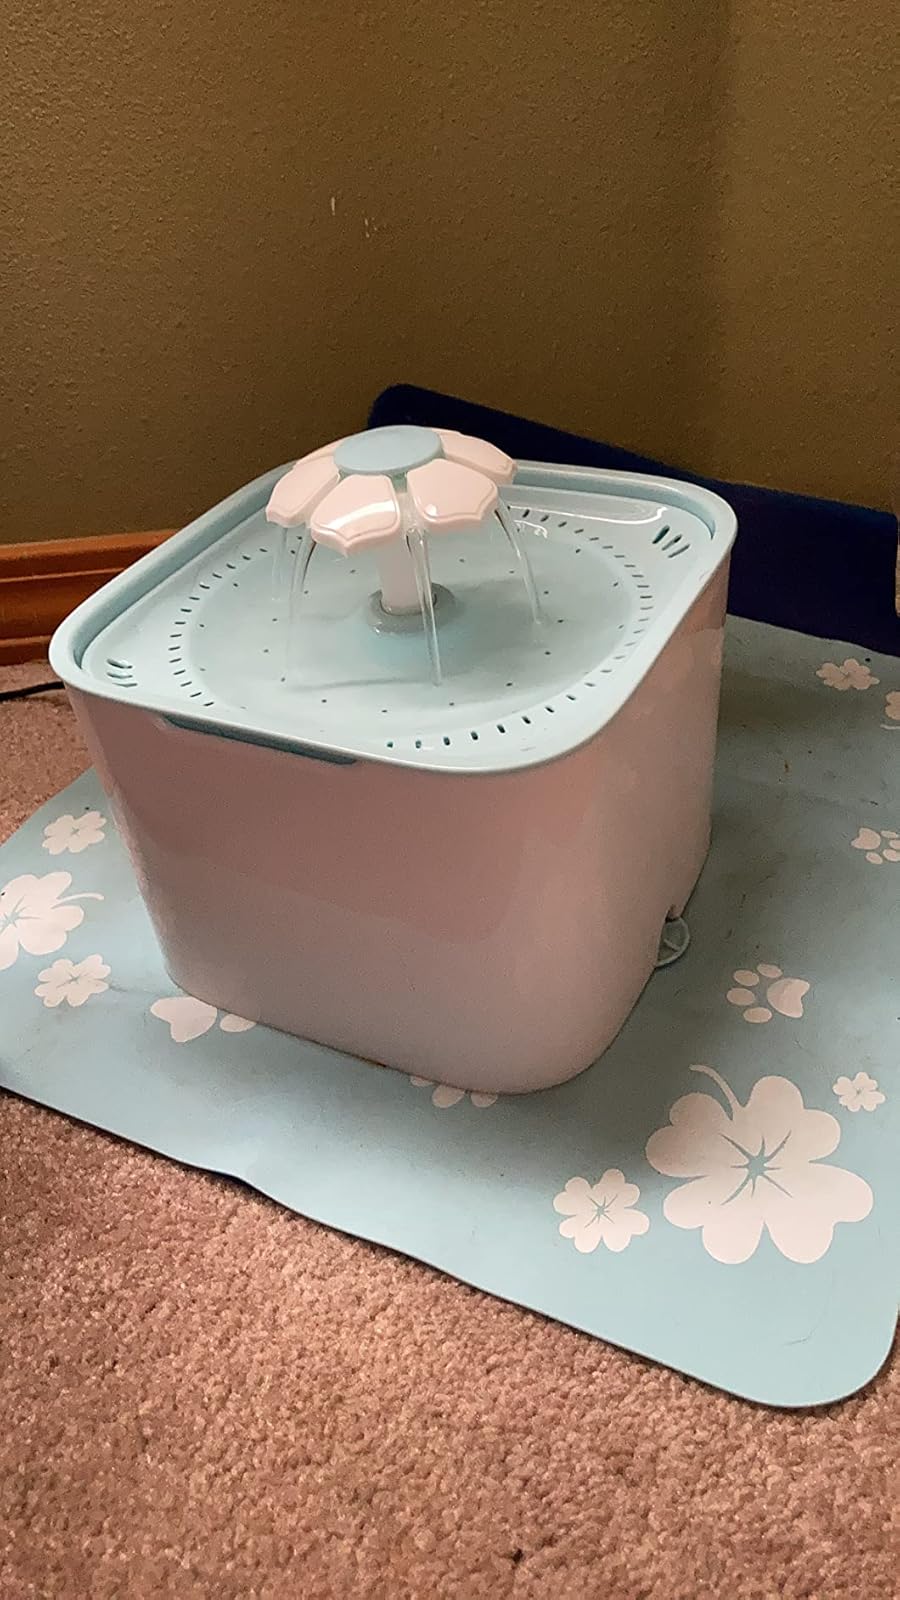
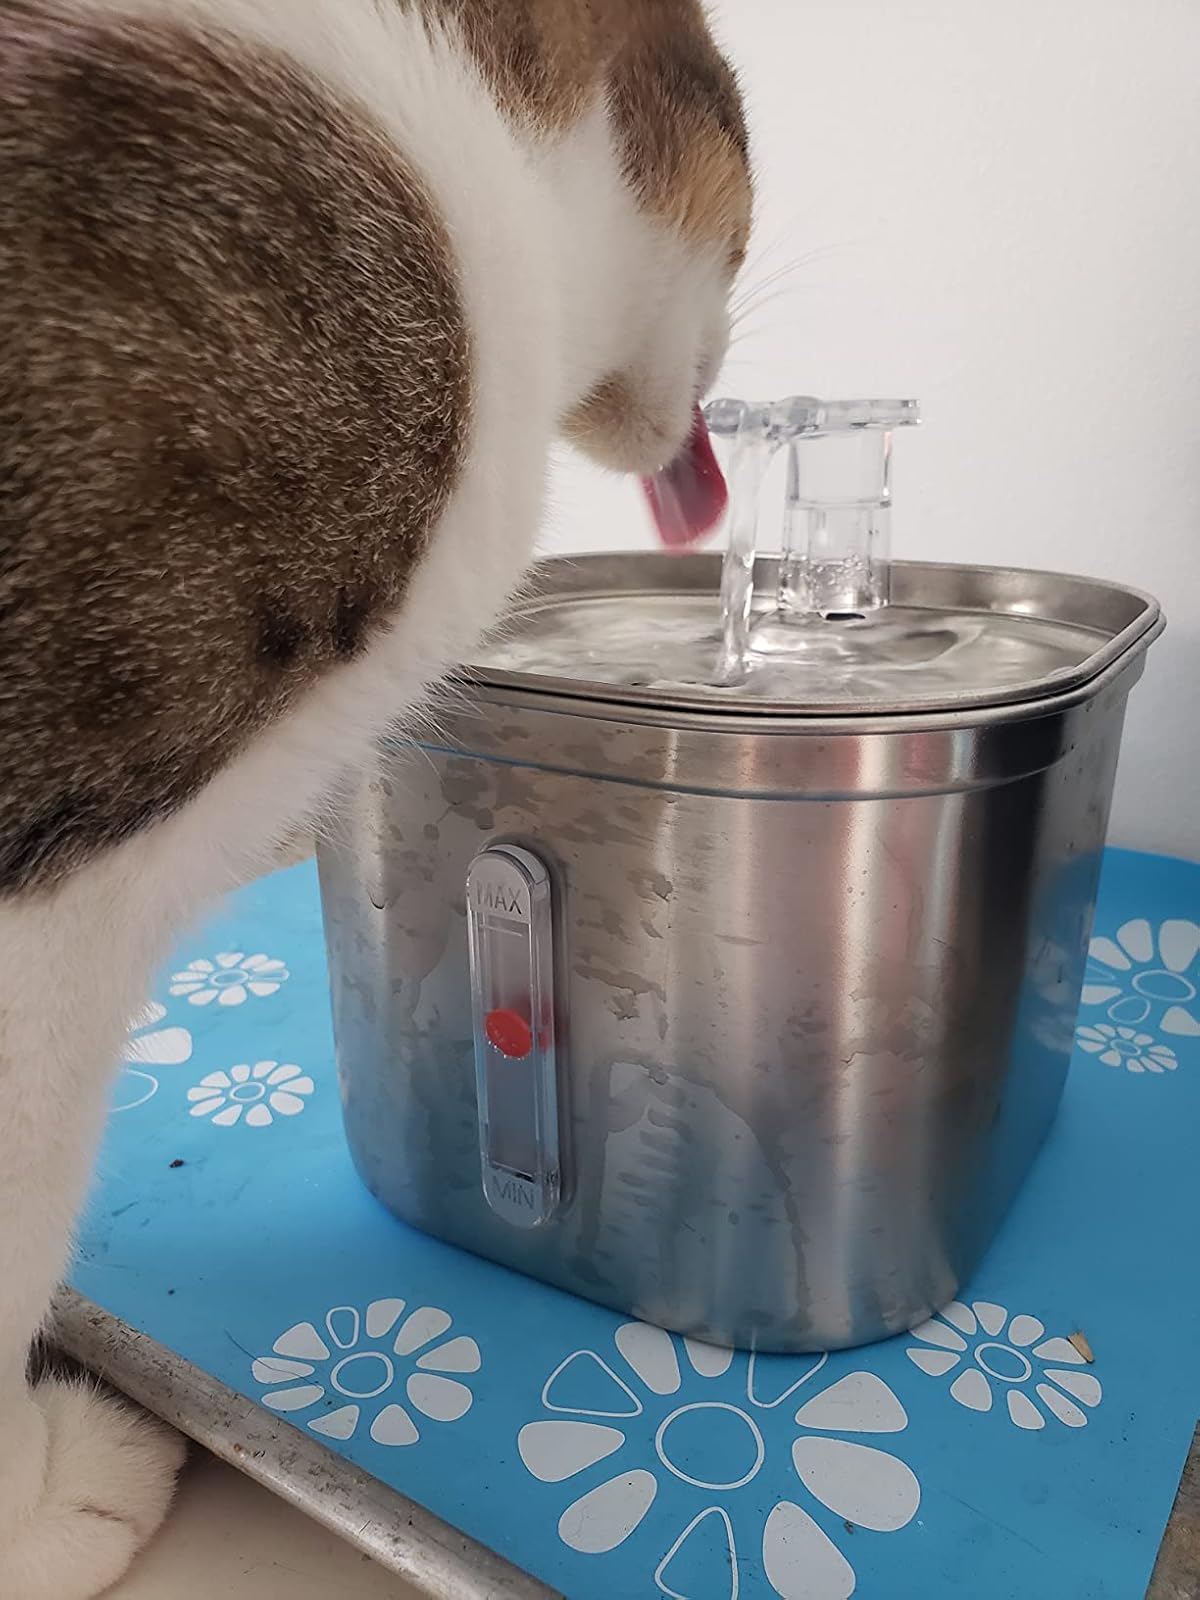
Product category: items_bowl
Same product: no